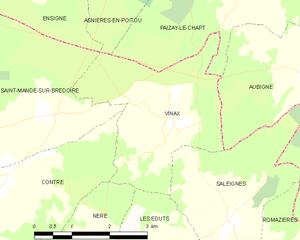
Vinax est une commune du Sud-Ouest de la France, située dans le département de la Charente-Maritime.